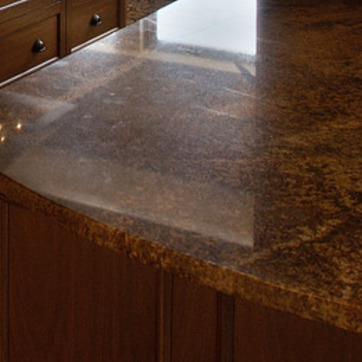
Material: polishedstone